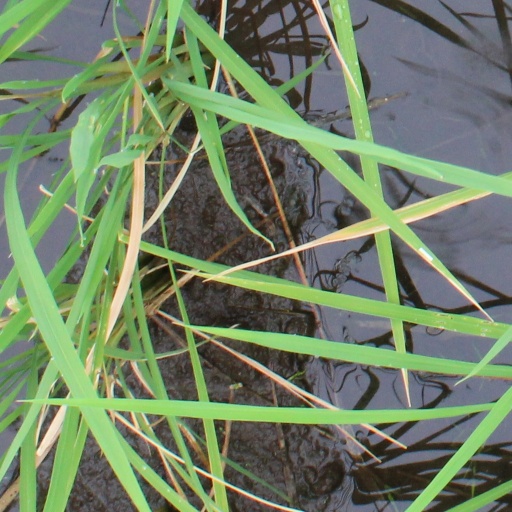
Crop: rice